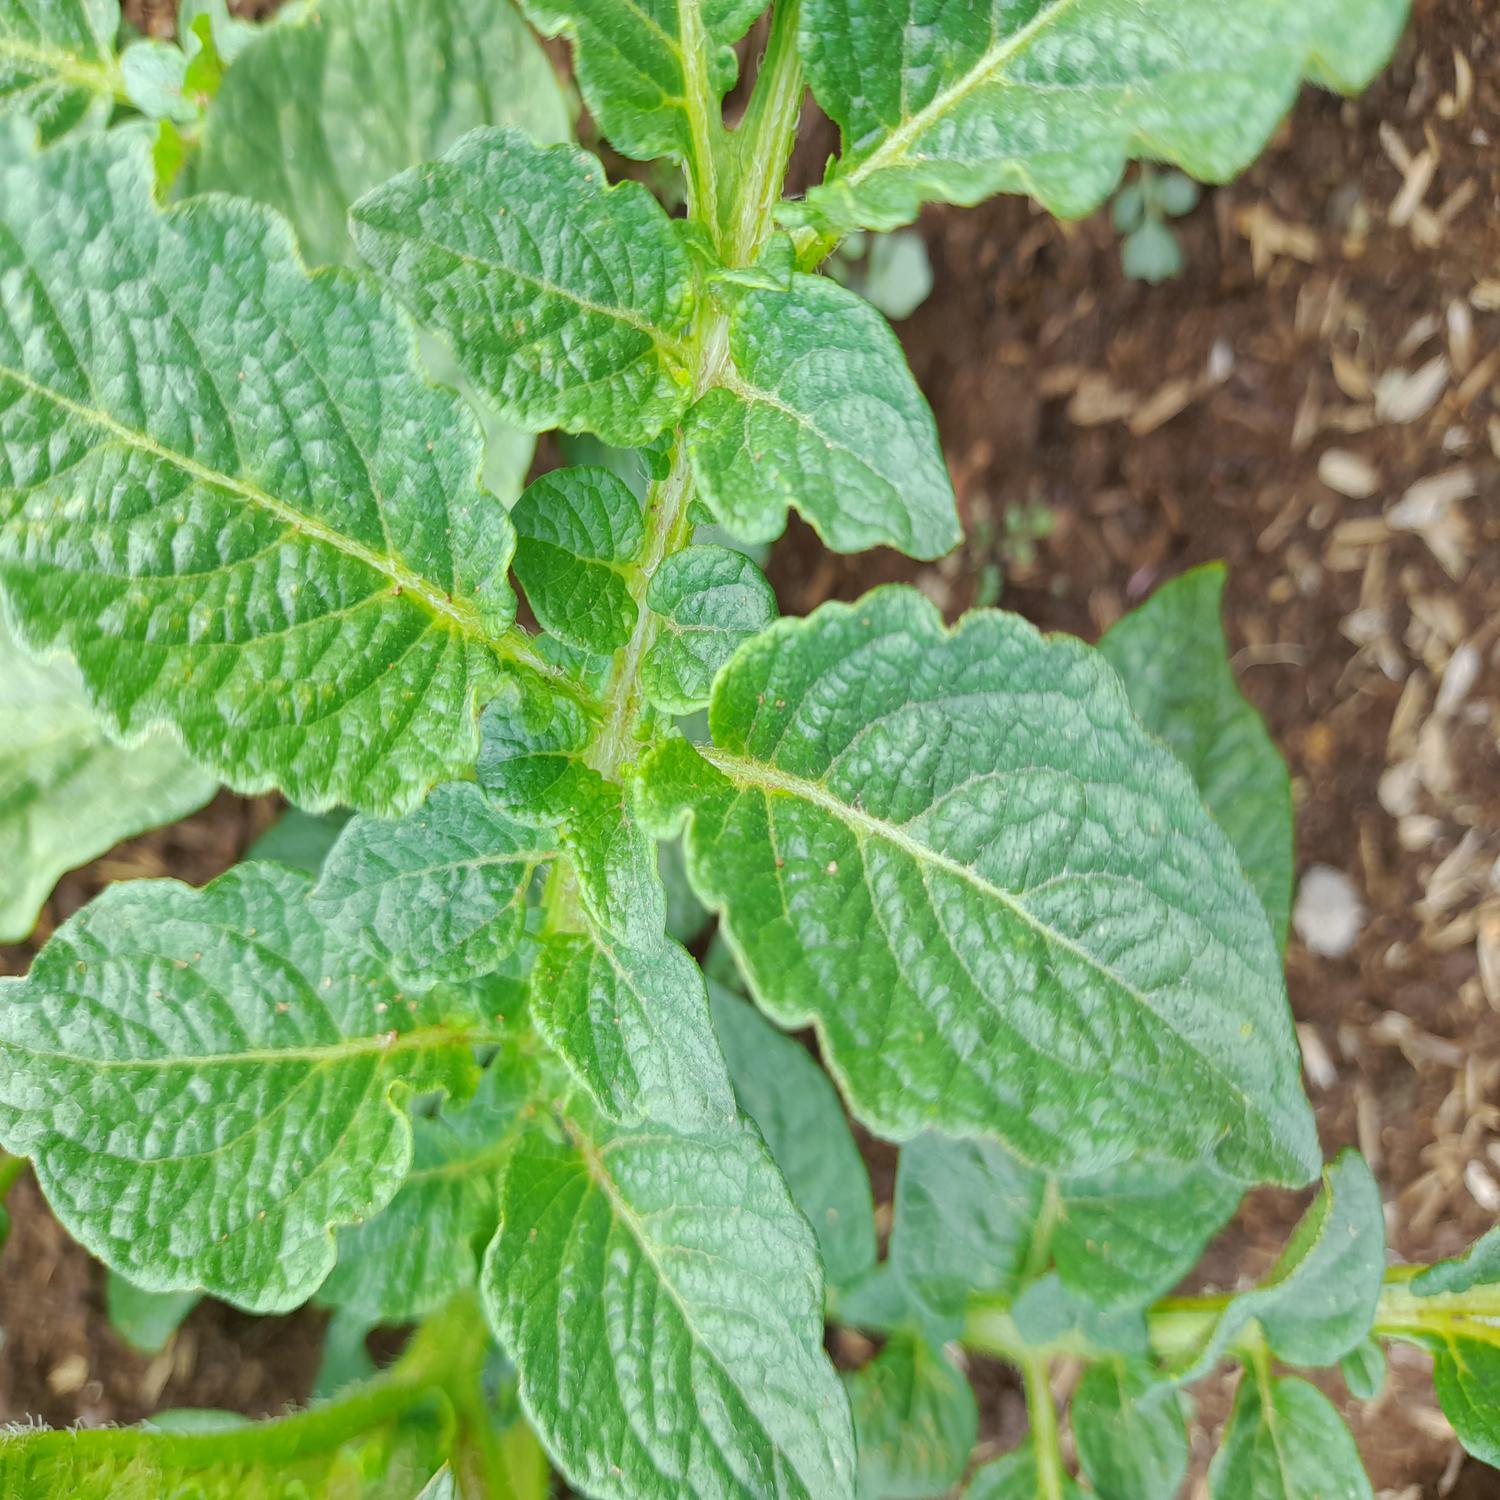
Label: Virus